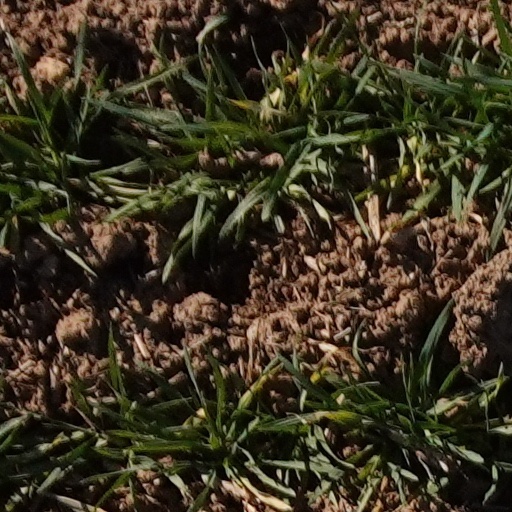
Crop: wheat